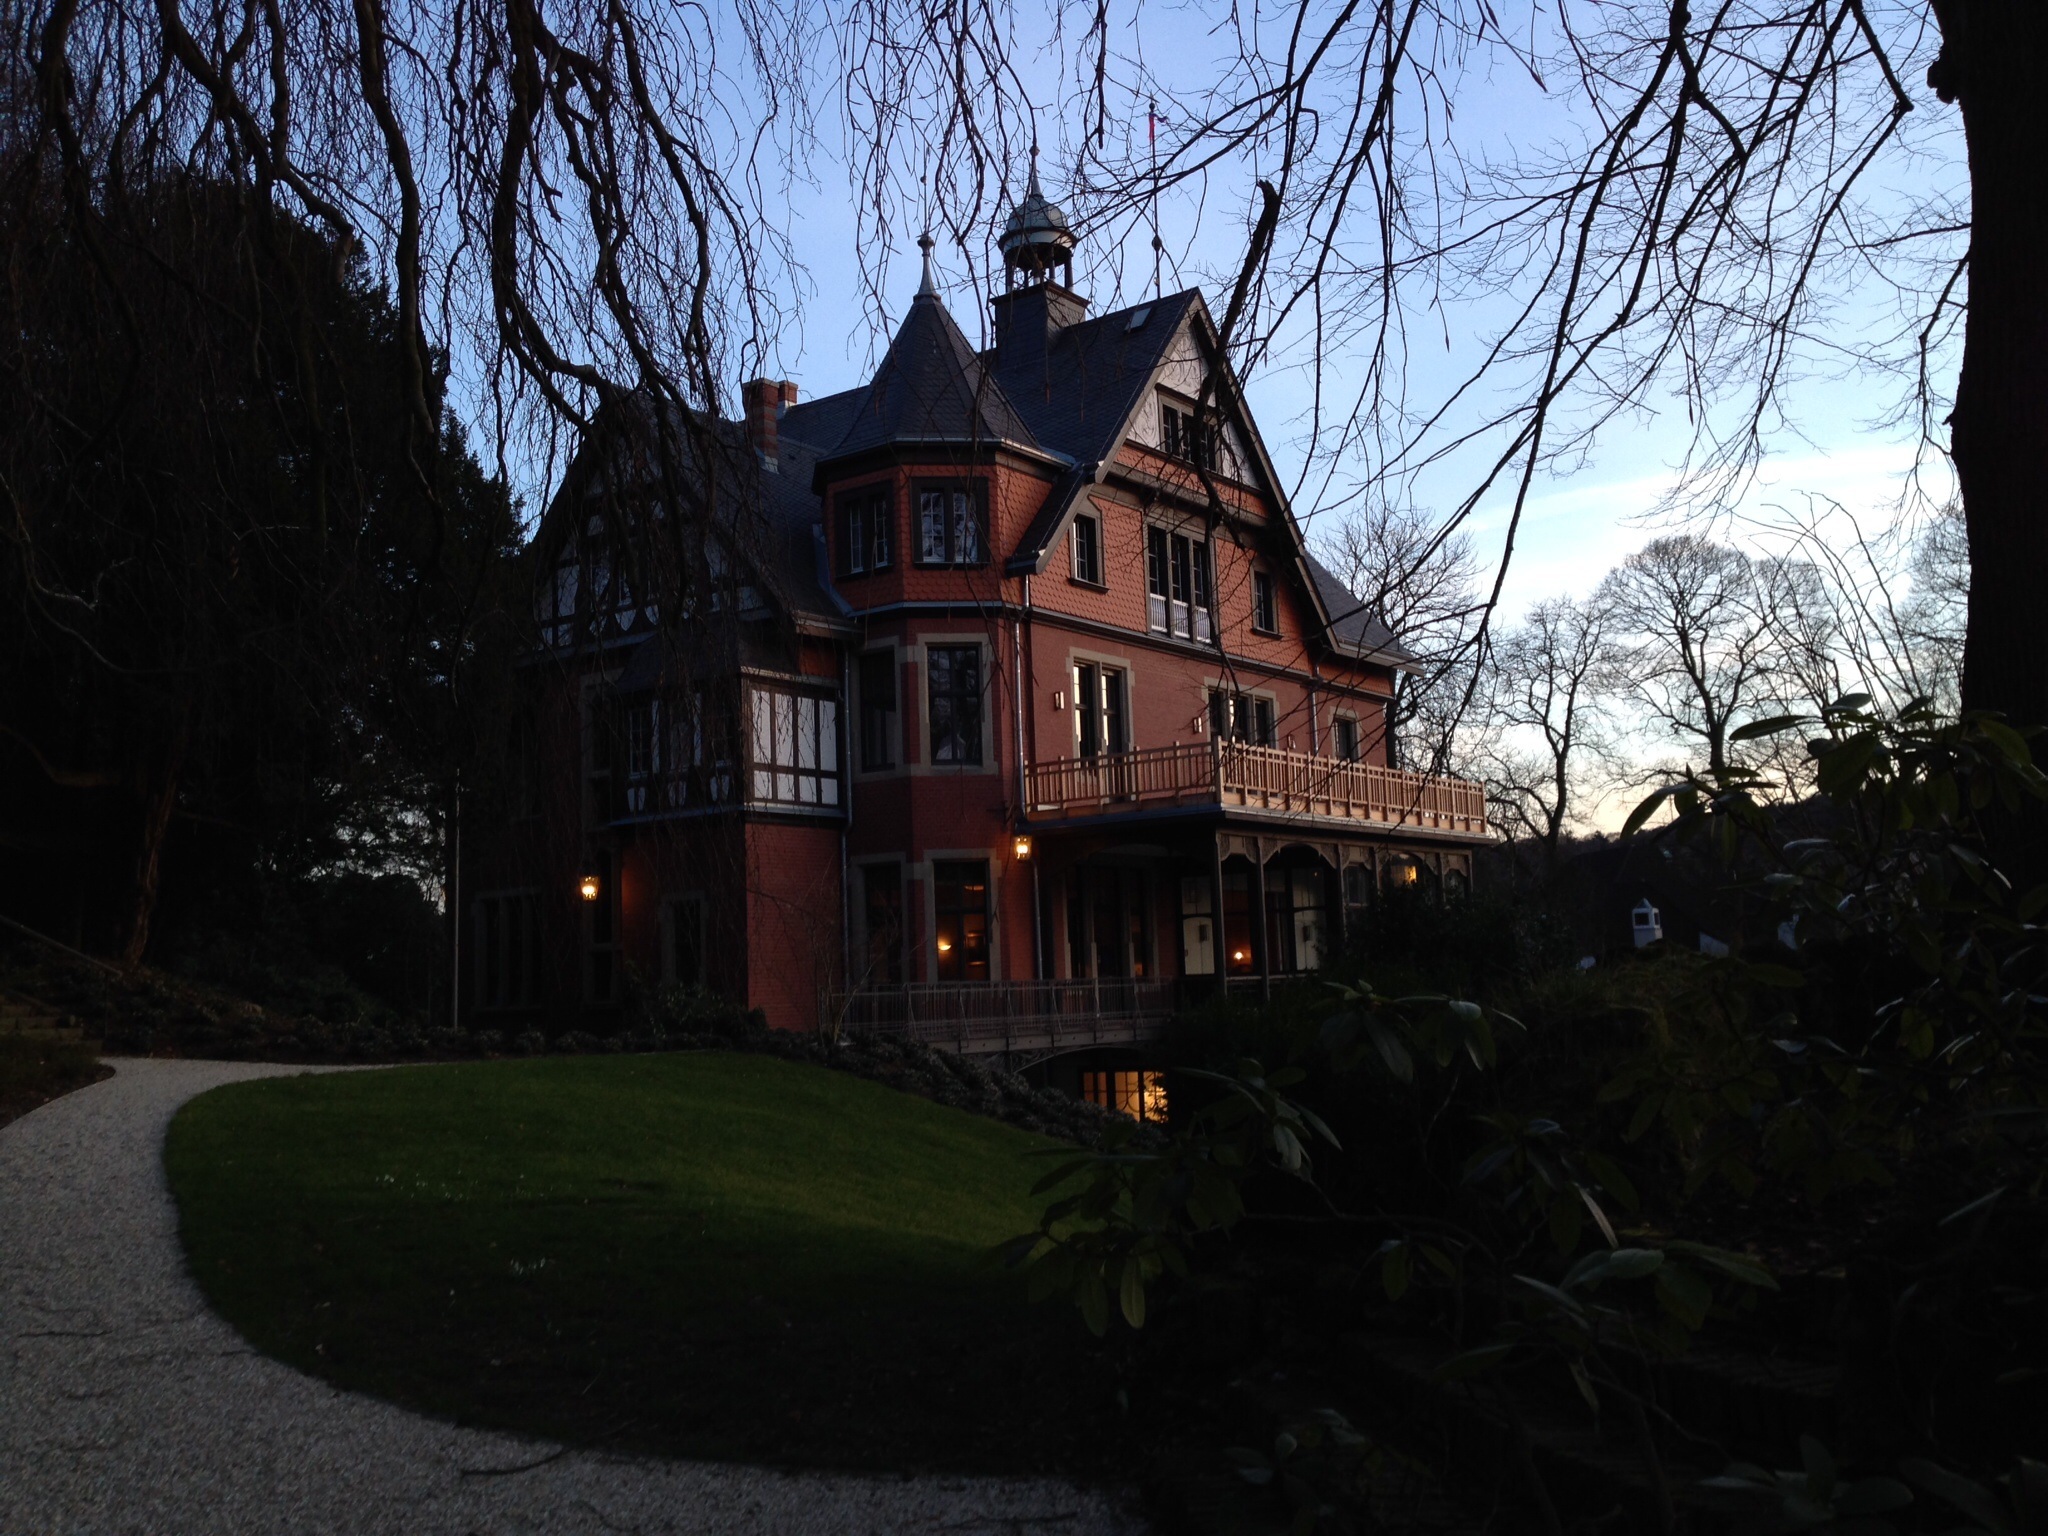
tree, night, villa, mansion, house, building, chateau, home, estate, wuppertal, vorwerk